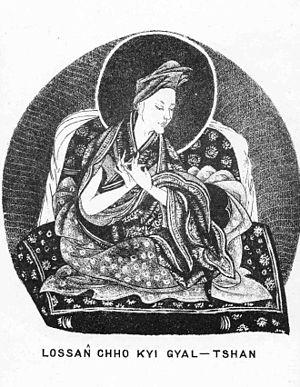
Lobsang Chökyi Gyaltsen est le 4ᵉ panchen-lama, et le premier à avoir reçu ce titre de son vivant, le titre ayant été donné aux précédents par la suite.